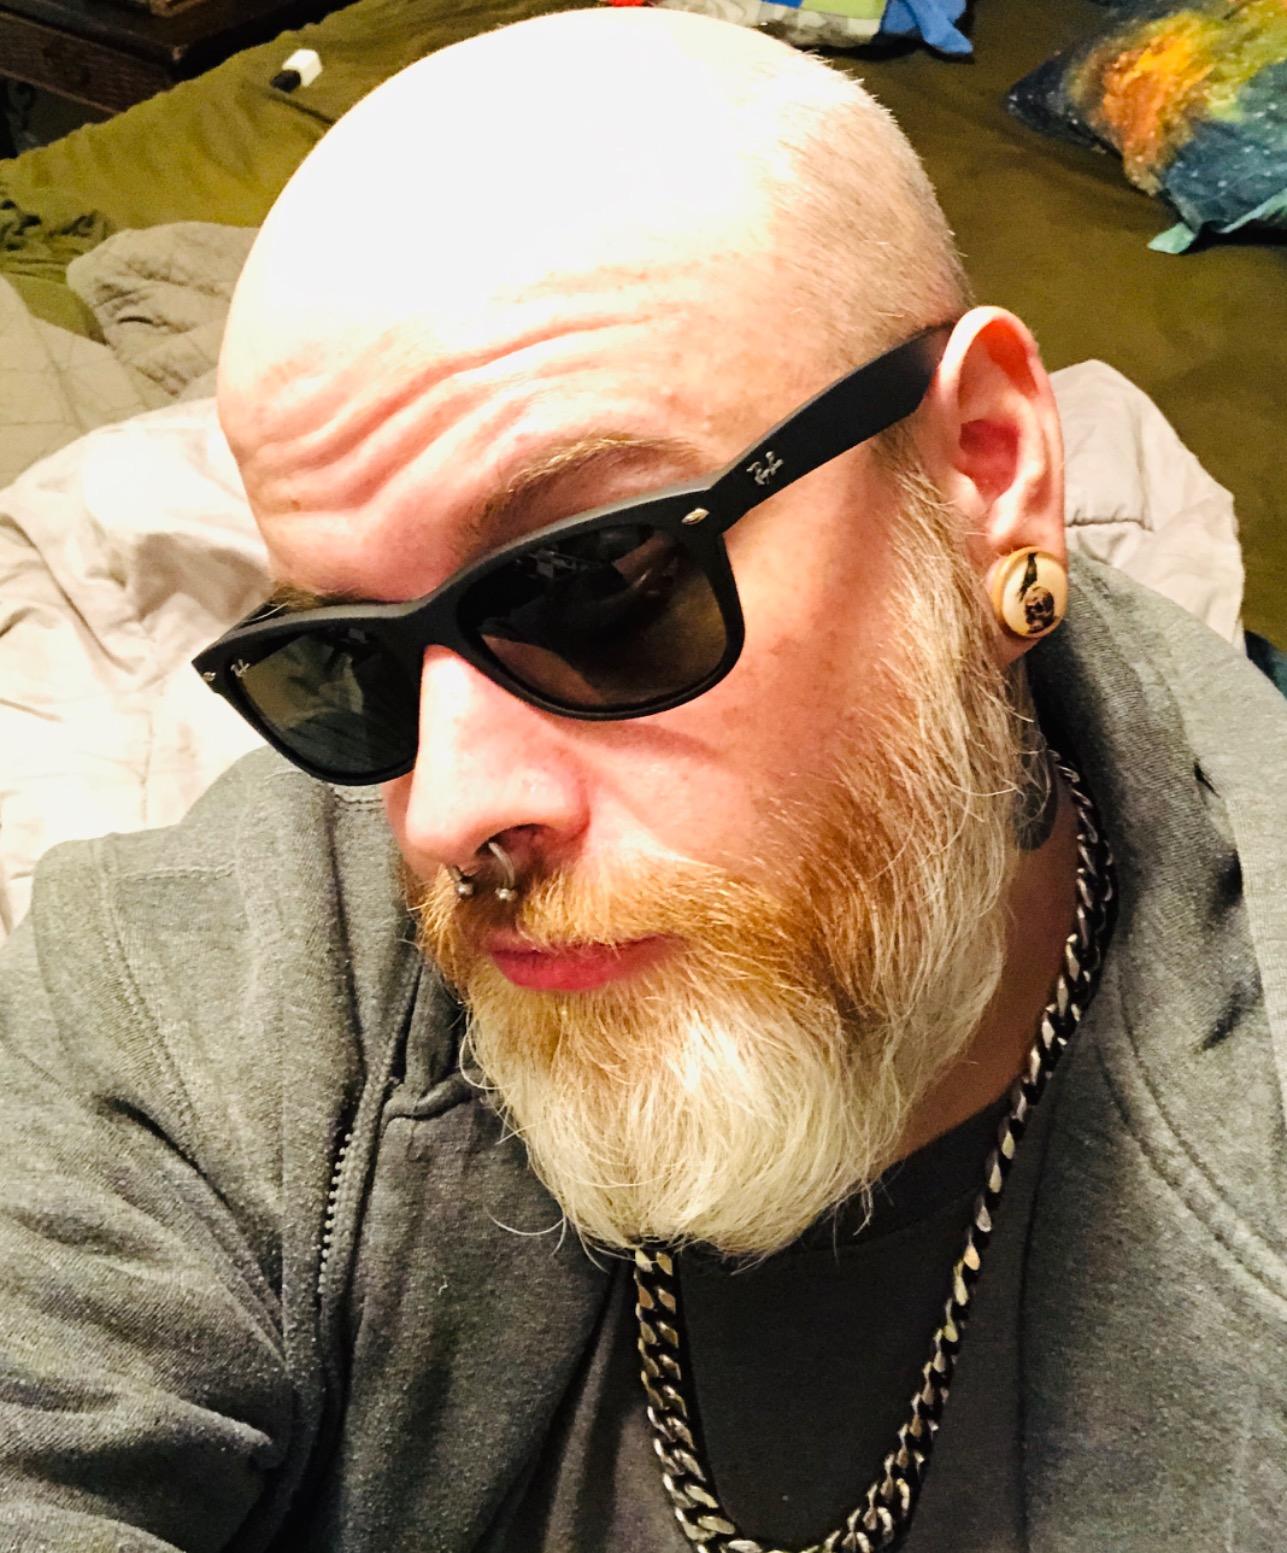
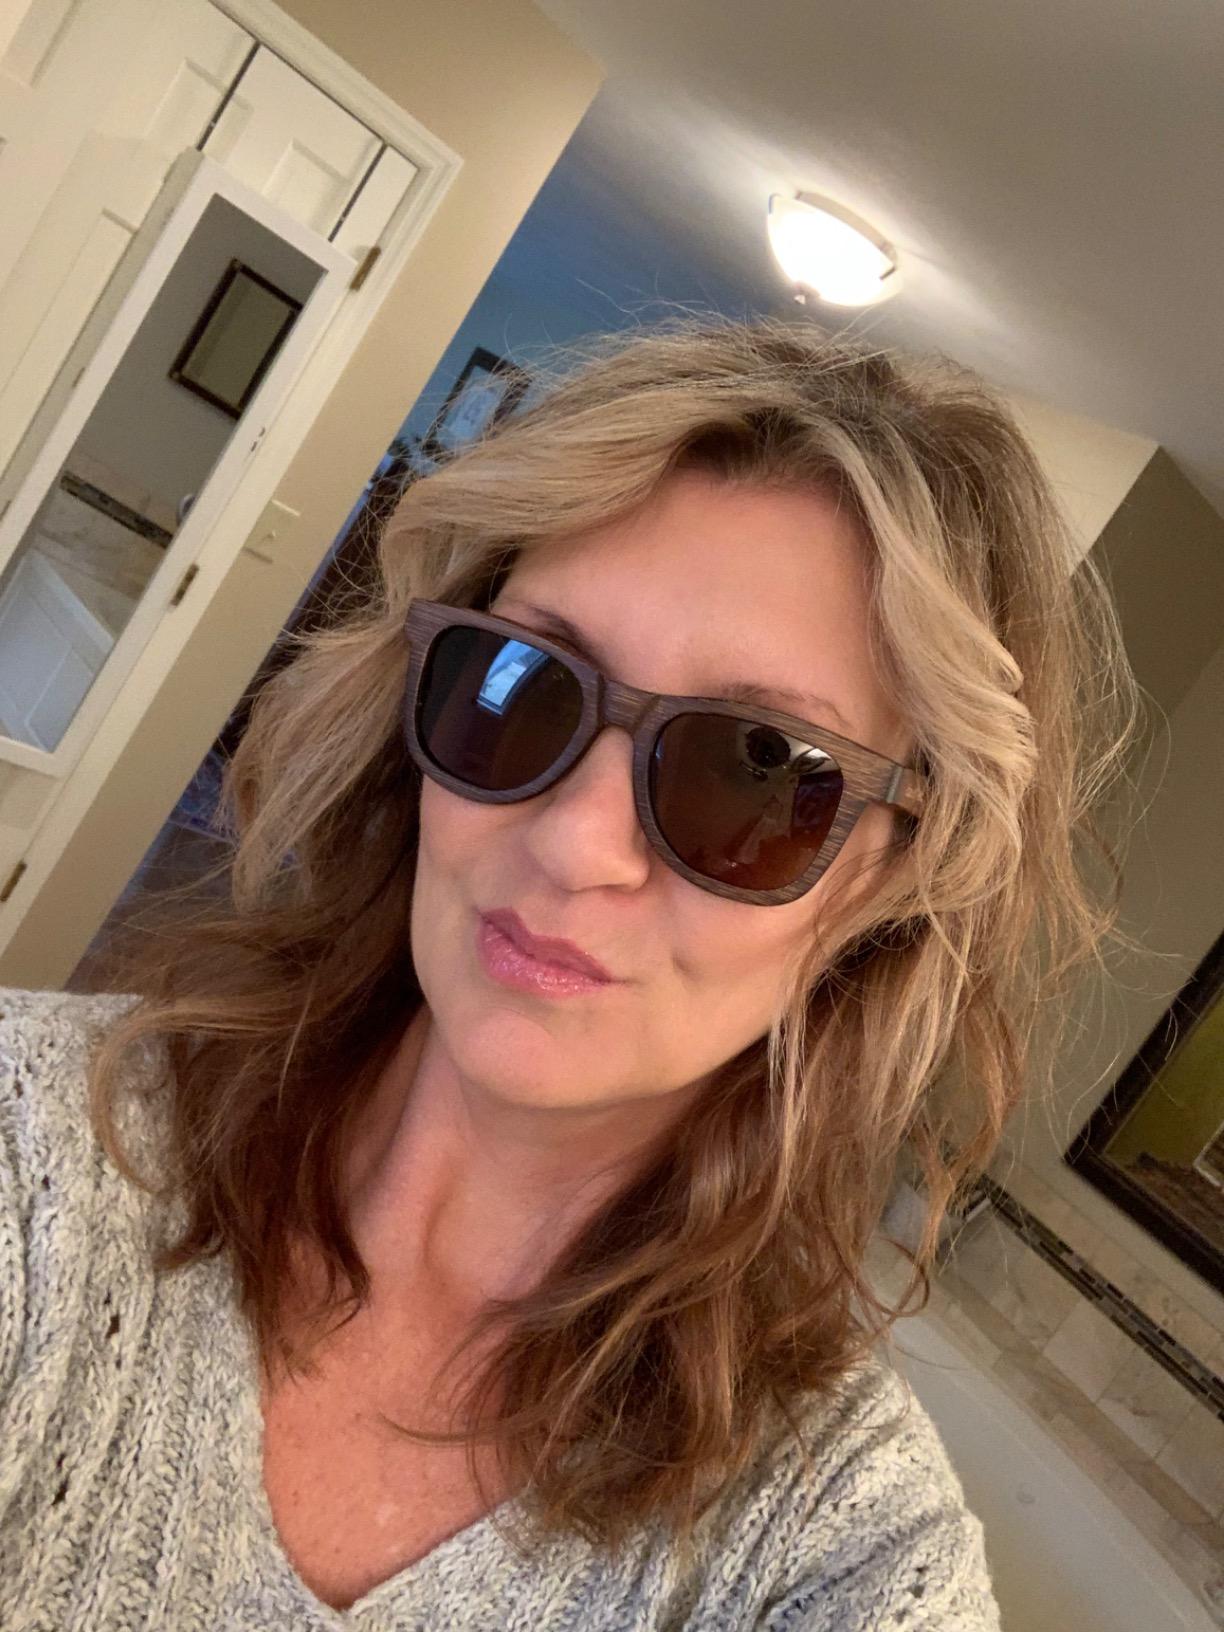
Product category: accessories_sunglasses
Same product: no